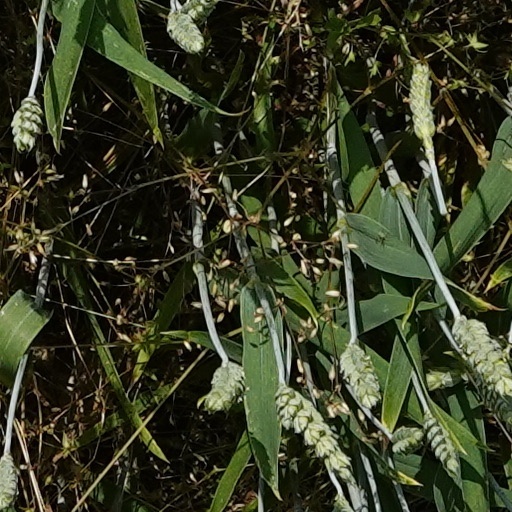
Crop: wheat